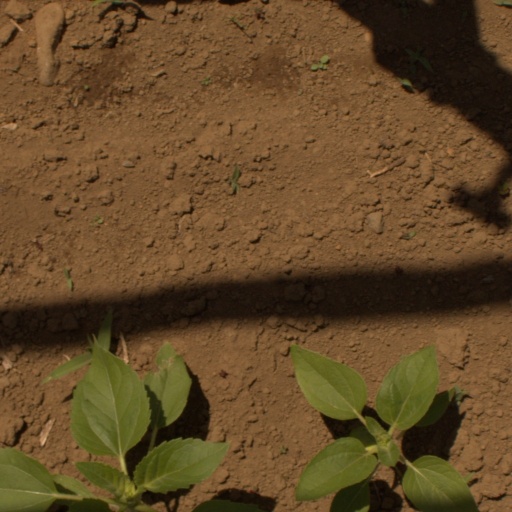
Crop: Jerusalem artichoke